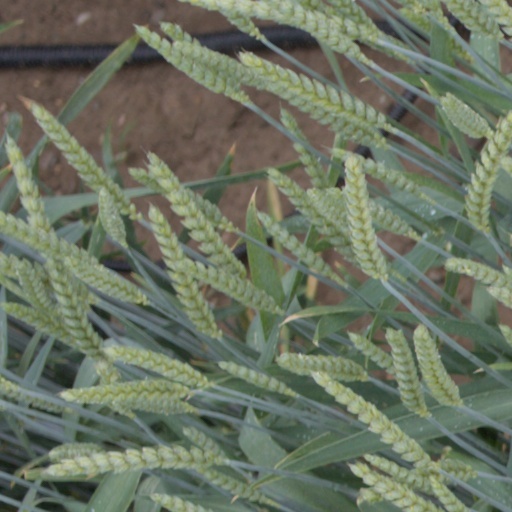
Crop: wheat